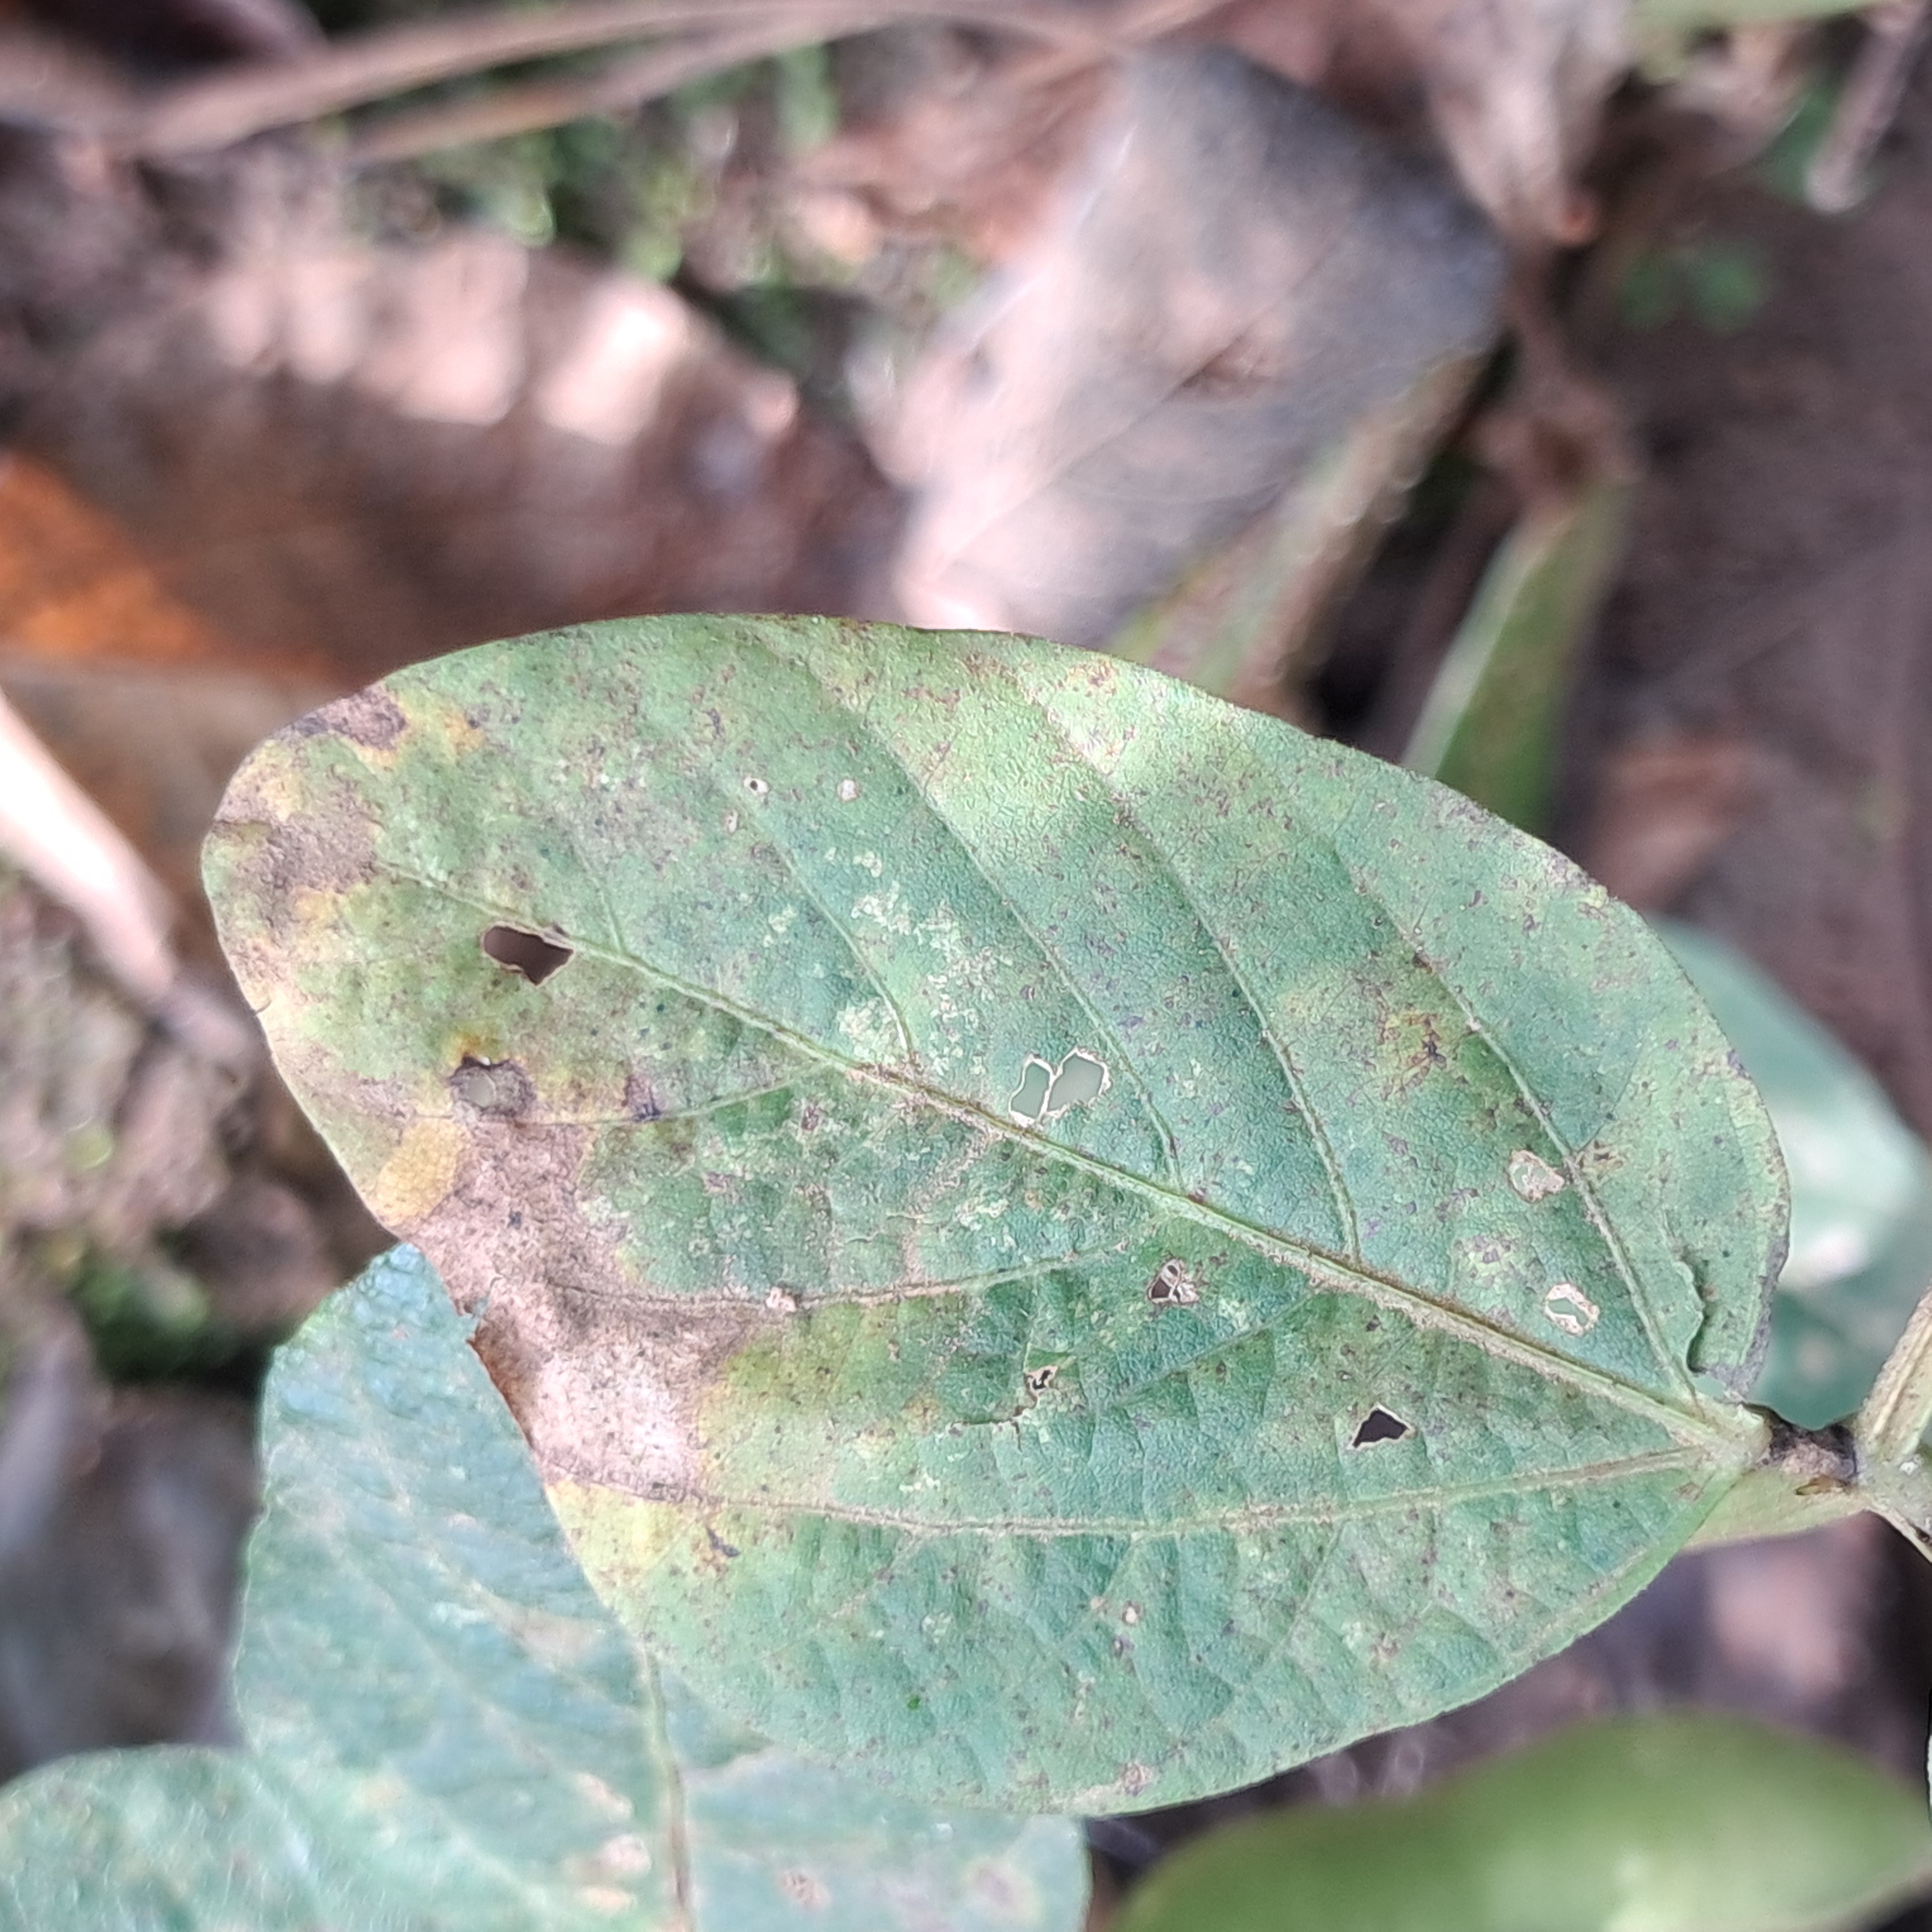
Label: Rust